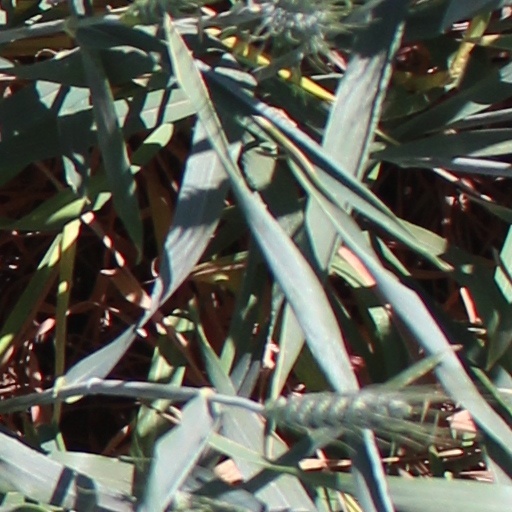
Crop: wheat